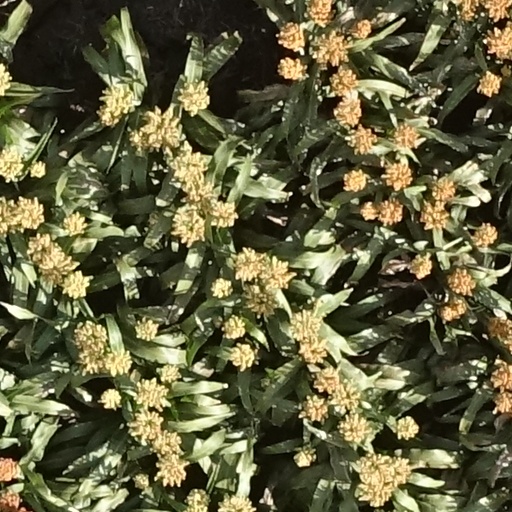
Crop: sorghum